Bangladeshi Americans

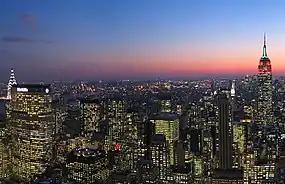
The New York City area, including New York City, Central New Jersey, as well as Long Island in New York, is home to the largest Bangladeshi-American population.

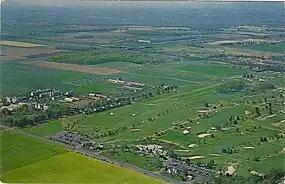
Aerial view of exurban Monroe Township, Middlesex County, New Jersey housing tracts in 2010. Since then, significant new housing construction is rendering an increasingly affluent and suburban environment to Monroe Township, while maintaining the proximity to New York City sought by the Bangladeshi diaspora in this township with the fastest-growing Bangladeshi population in the Western Hemisphere.

There are 272,338 Bangladeshi in the country, whereas 256,681 of them are reported as Bangladeshi origin and the rest are reported as mixed. Bangladeshi Americans are largely concentrated in metropolitan areas in the Northeast, Mid-Atlantic, and Great Lakes regions of the country, especially working-class neighborhoods and suburbs. There are smaller concentrations in states such as Texas, California, and Nevada.